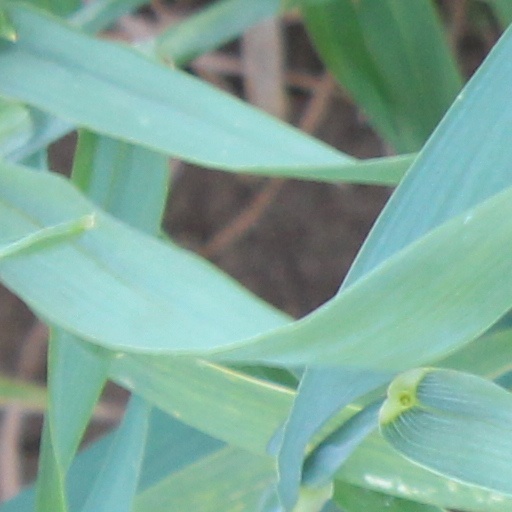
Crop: wheat